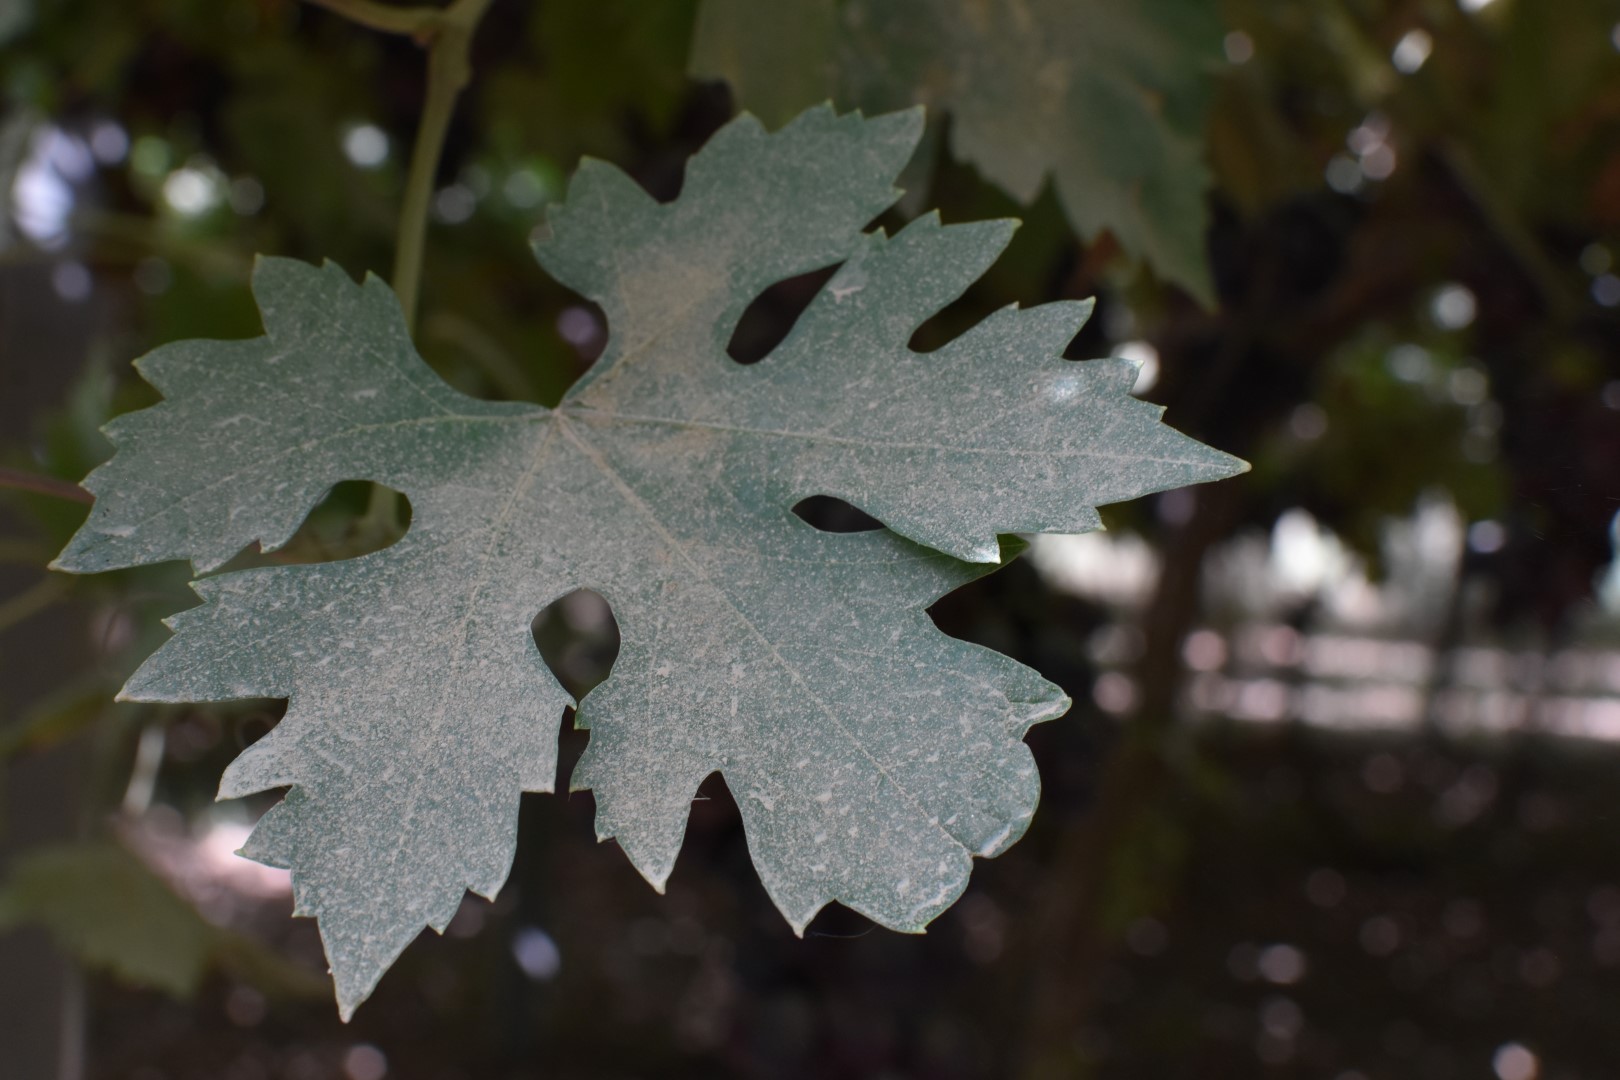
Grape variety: Riasi